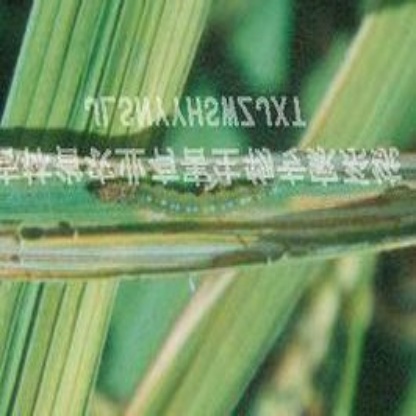
Nhãn: Sâu cuốn lá lớn ( Rice skipper)